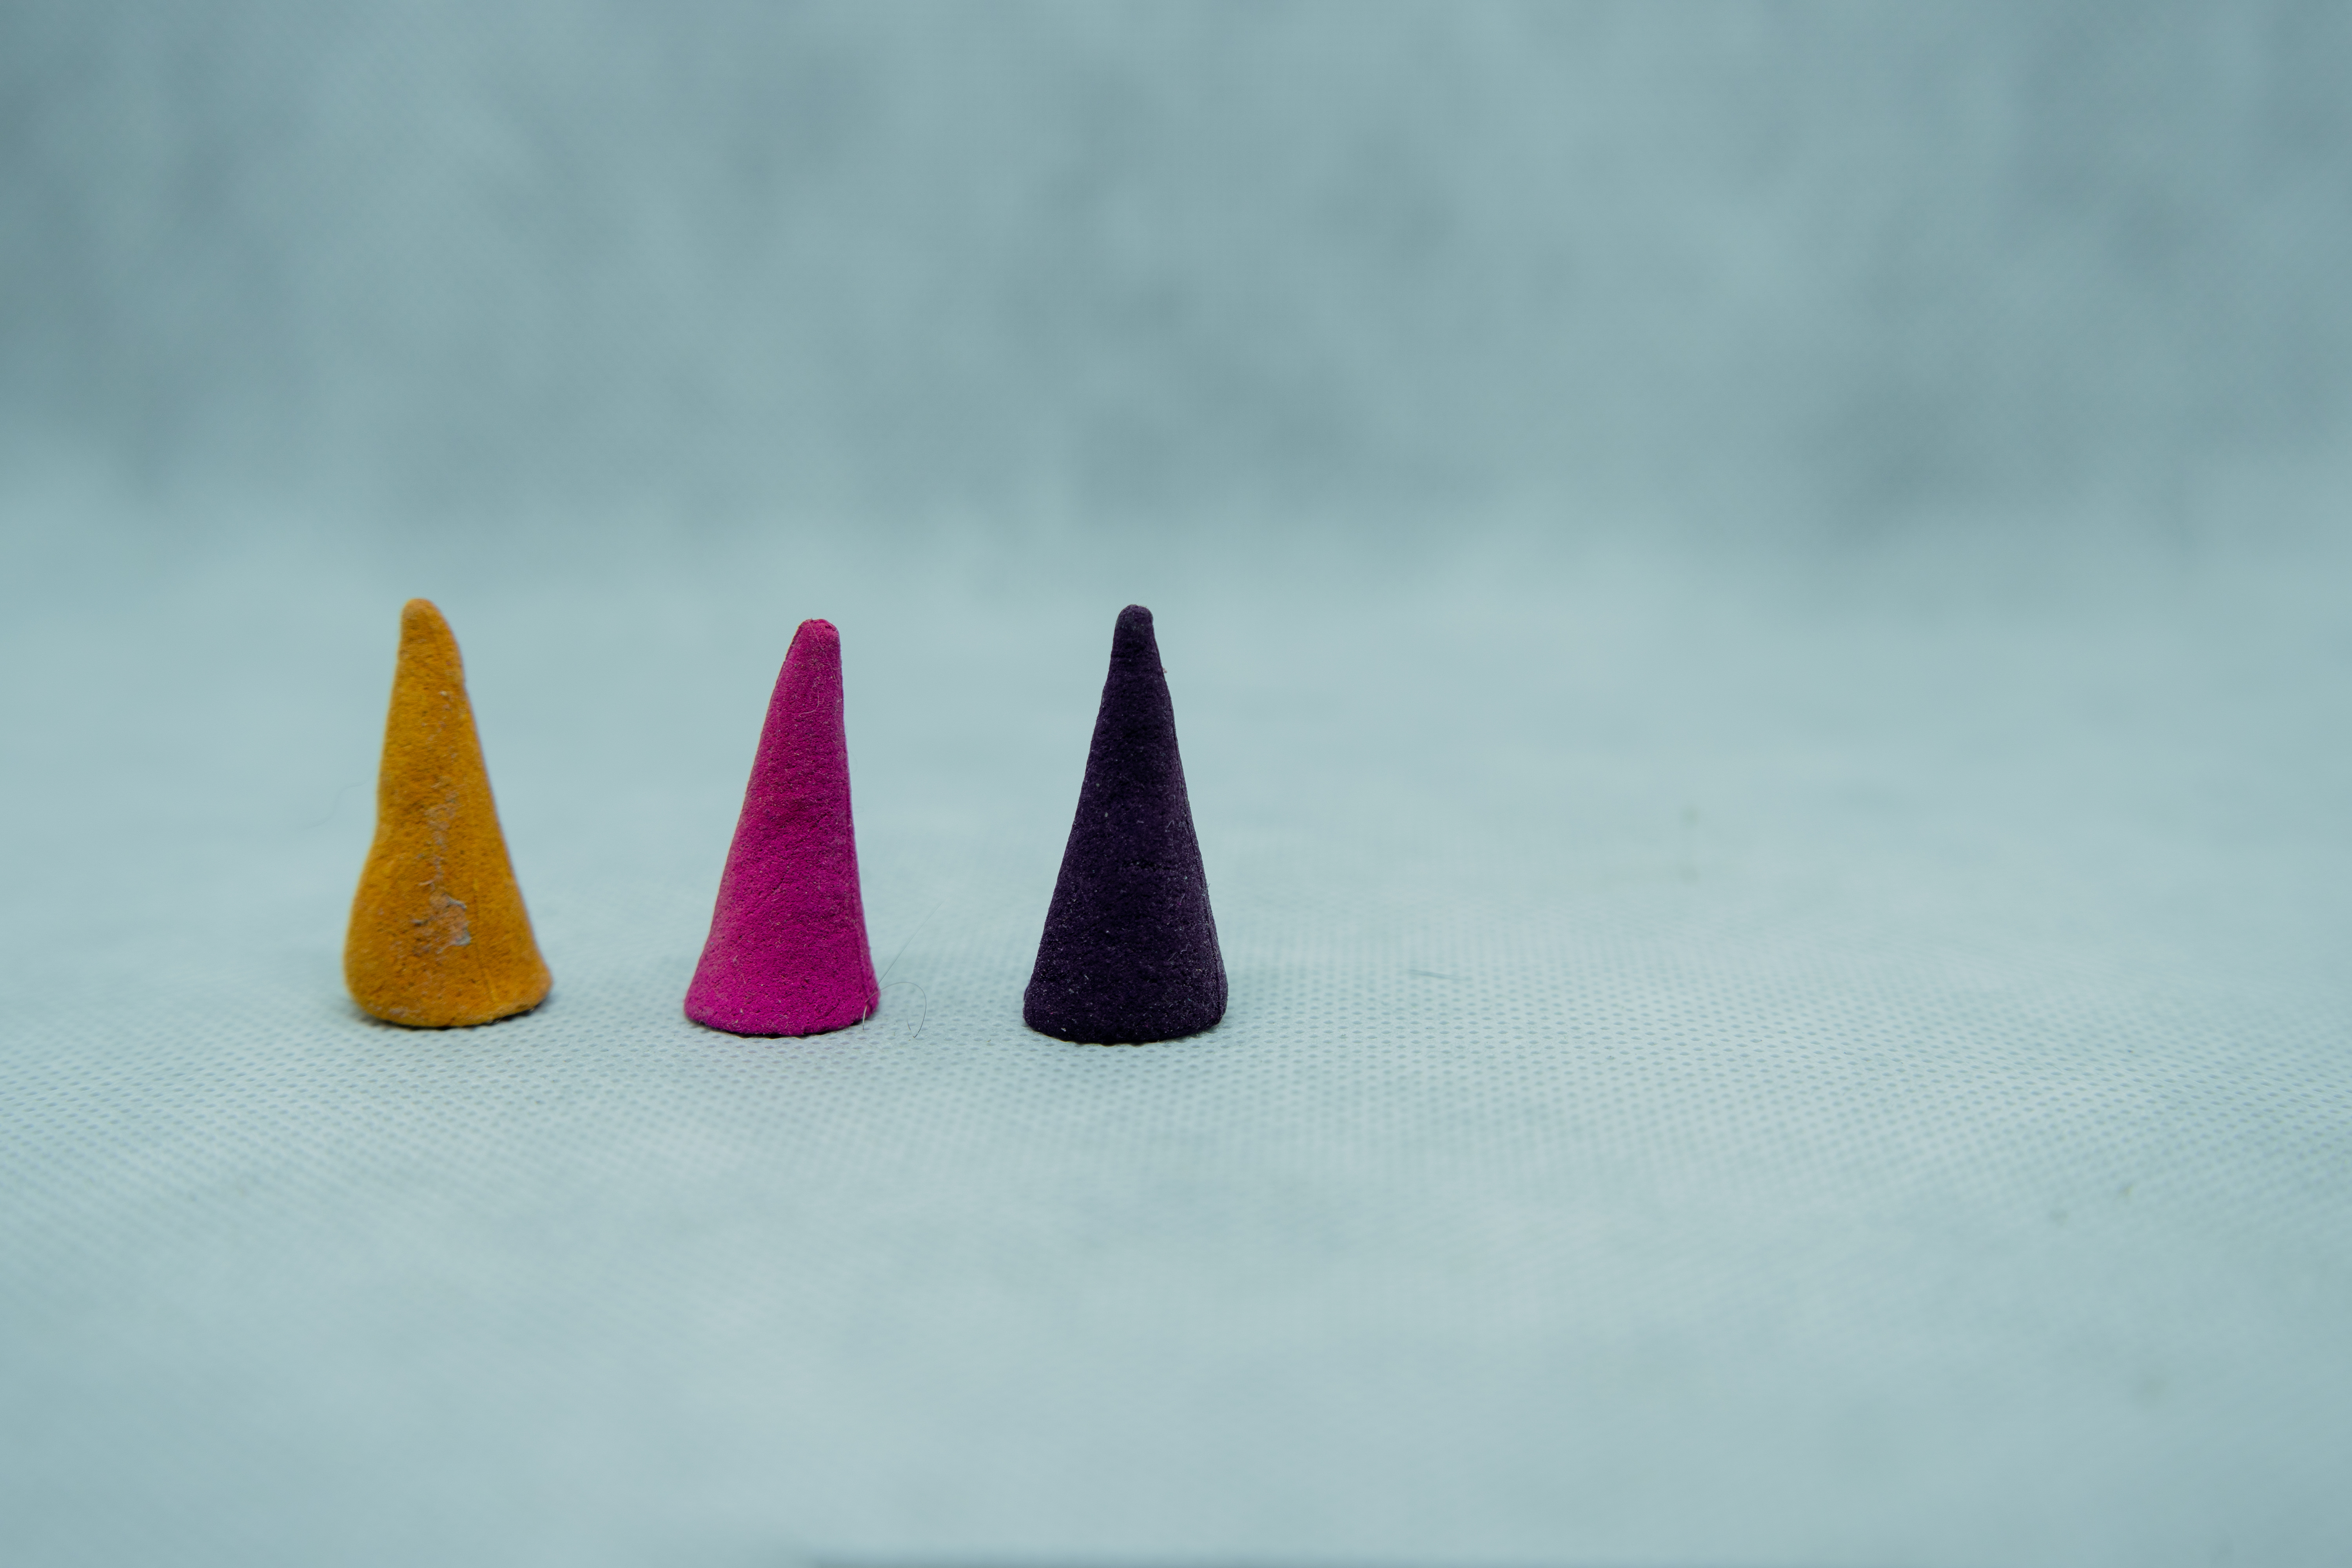
aroma, aromatherapy, aromatic, asia, asian, atmosphere, background, buddhism, calm, ceremony, color, colorful, cone, cultural, culture, eastern, exotic, fragrance, fragrant, green, group, healthy, incense, indian, meditate, meditation, odor, oriental, perfume, pink, quiet, rating, red, relax, relaxation, scent, scented, smell, smoke, spa, spirit, spiritual, spirituality, stick, thai, thailand, therapy, tradition, wellness, wood, magenta